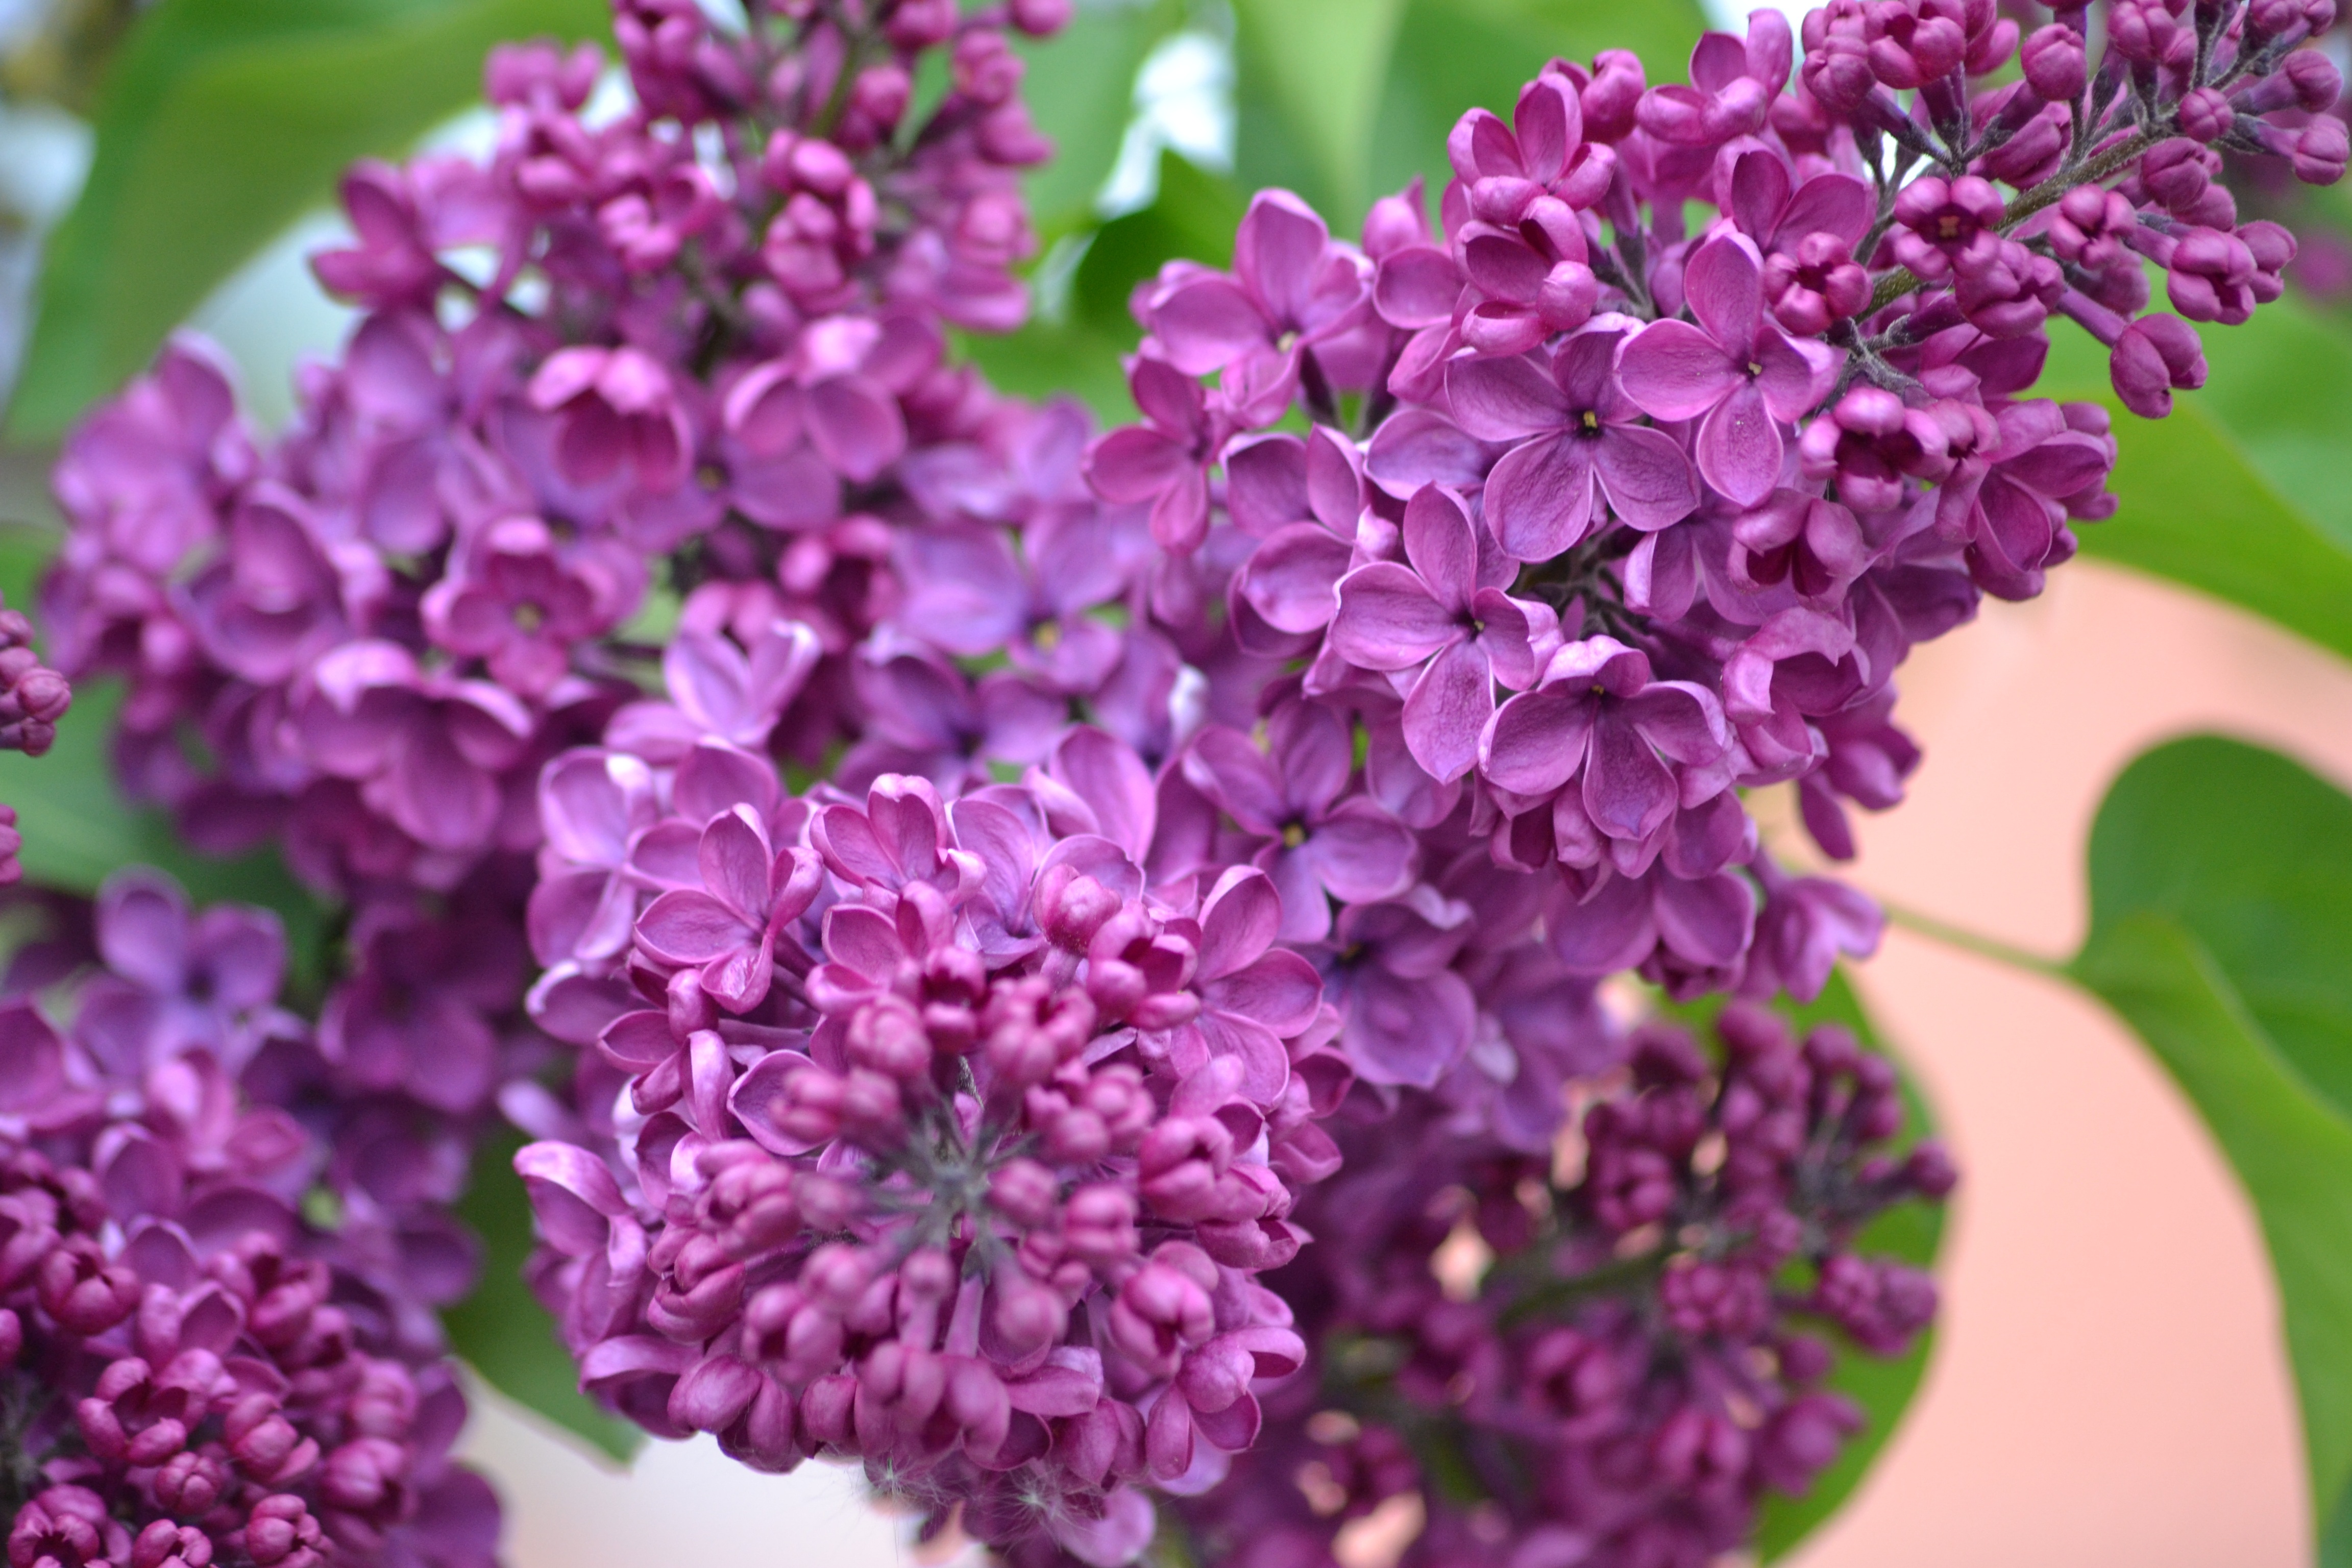
blossom, plant, flower, purple, petal, spring, botany, flora, flowers, lilac, may, acid, flowering plant, annual plant, land plant, english lavender